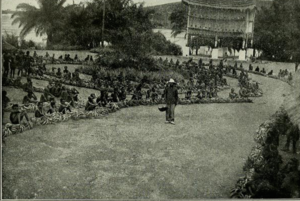
Le territoire de Mobayi-Mbongo est une entité déconcentrée de la province du Nord-Ubangi en République démocratique du Congo.